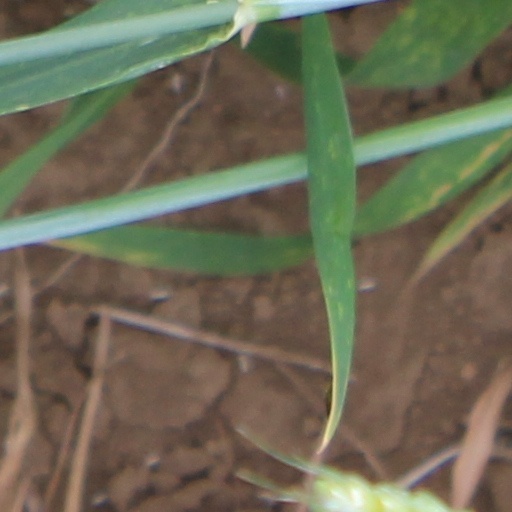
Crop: wheat